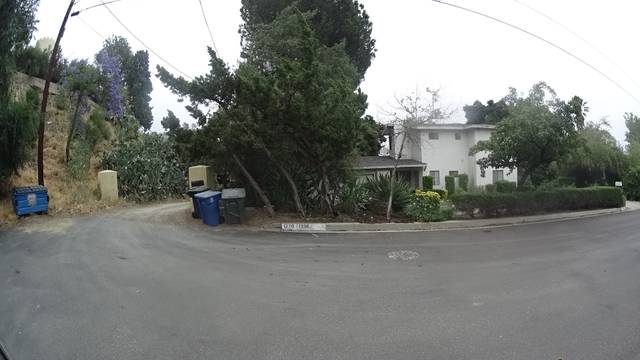
Region: Mexico
Coordinates: 34.19, -118.29